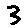
Label: 3